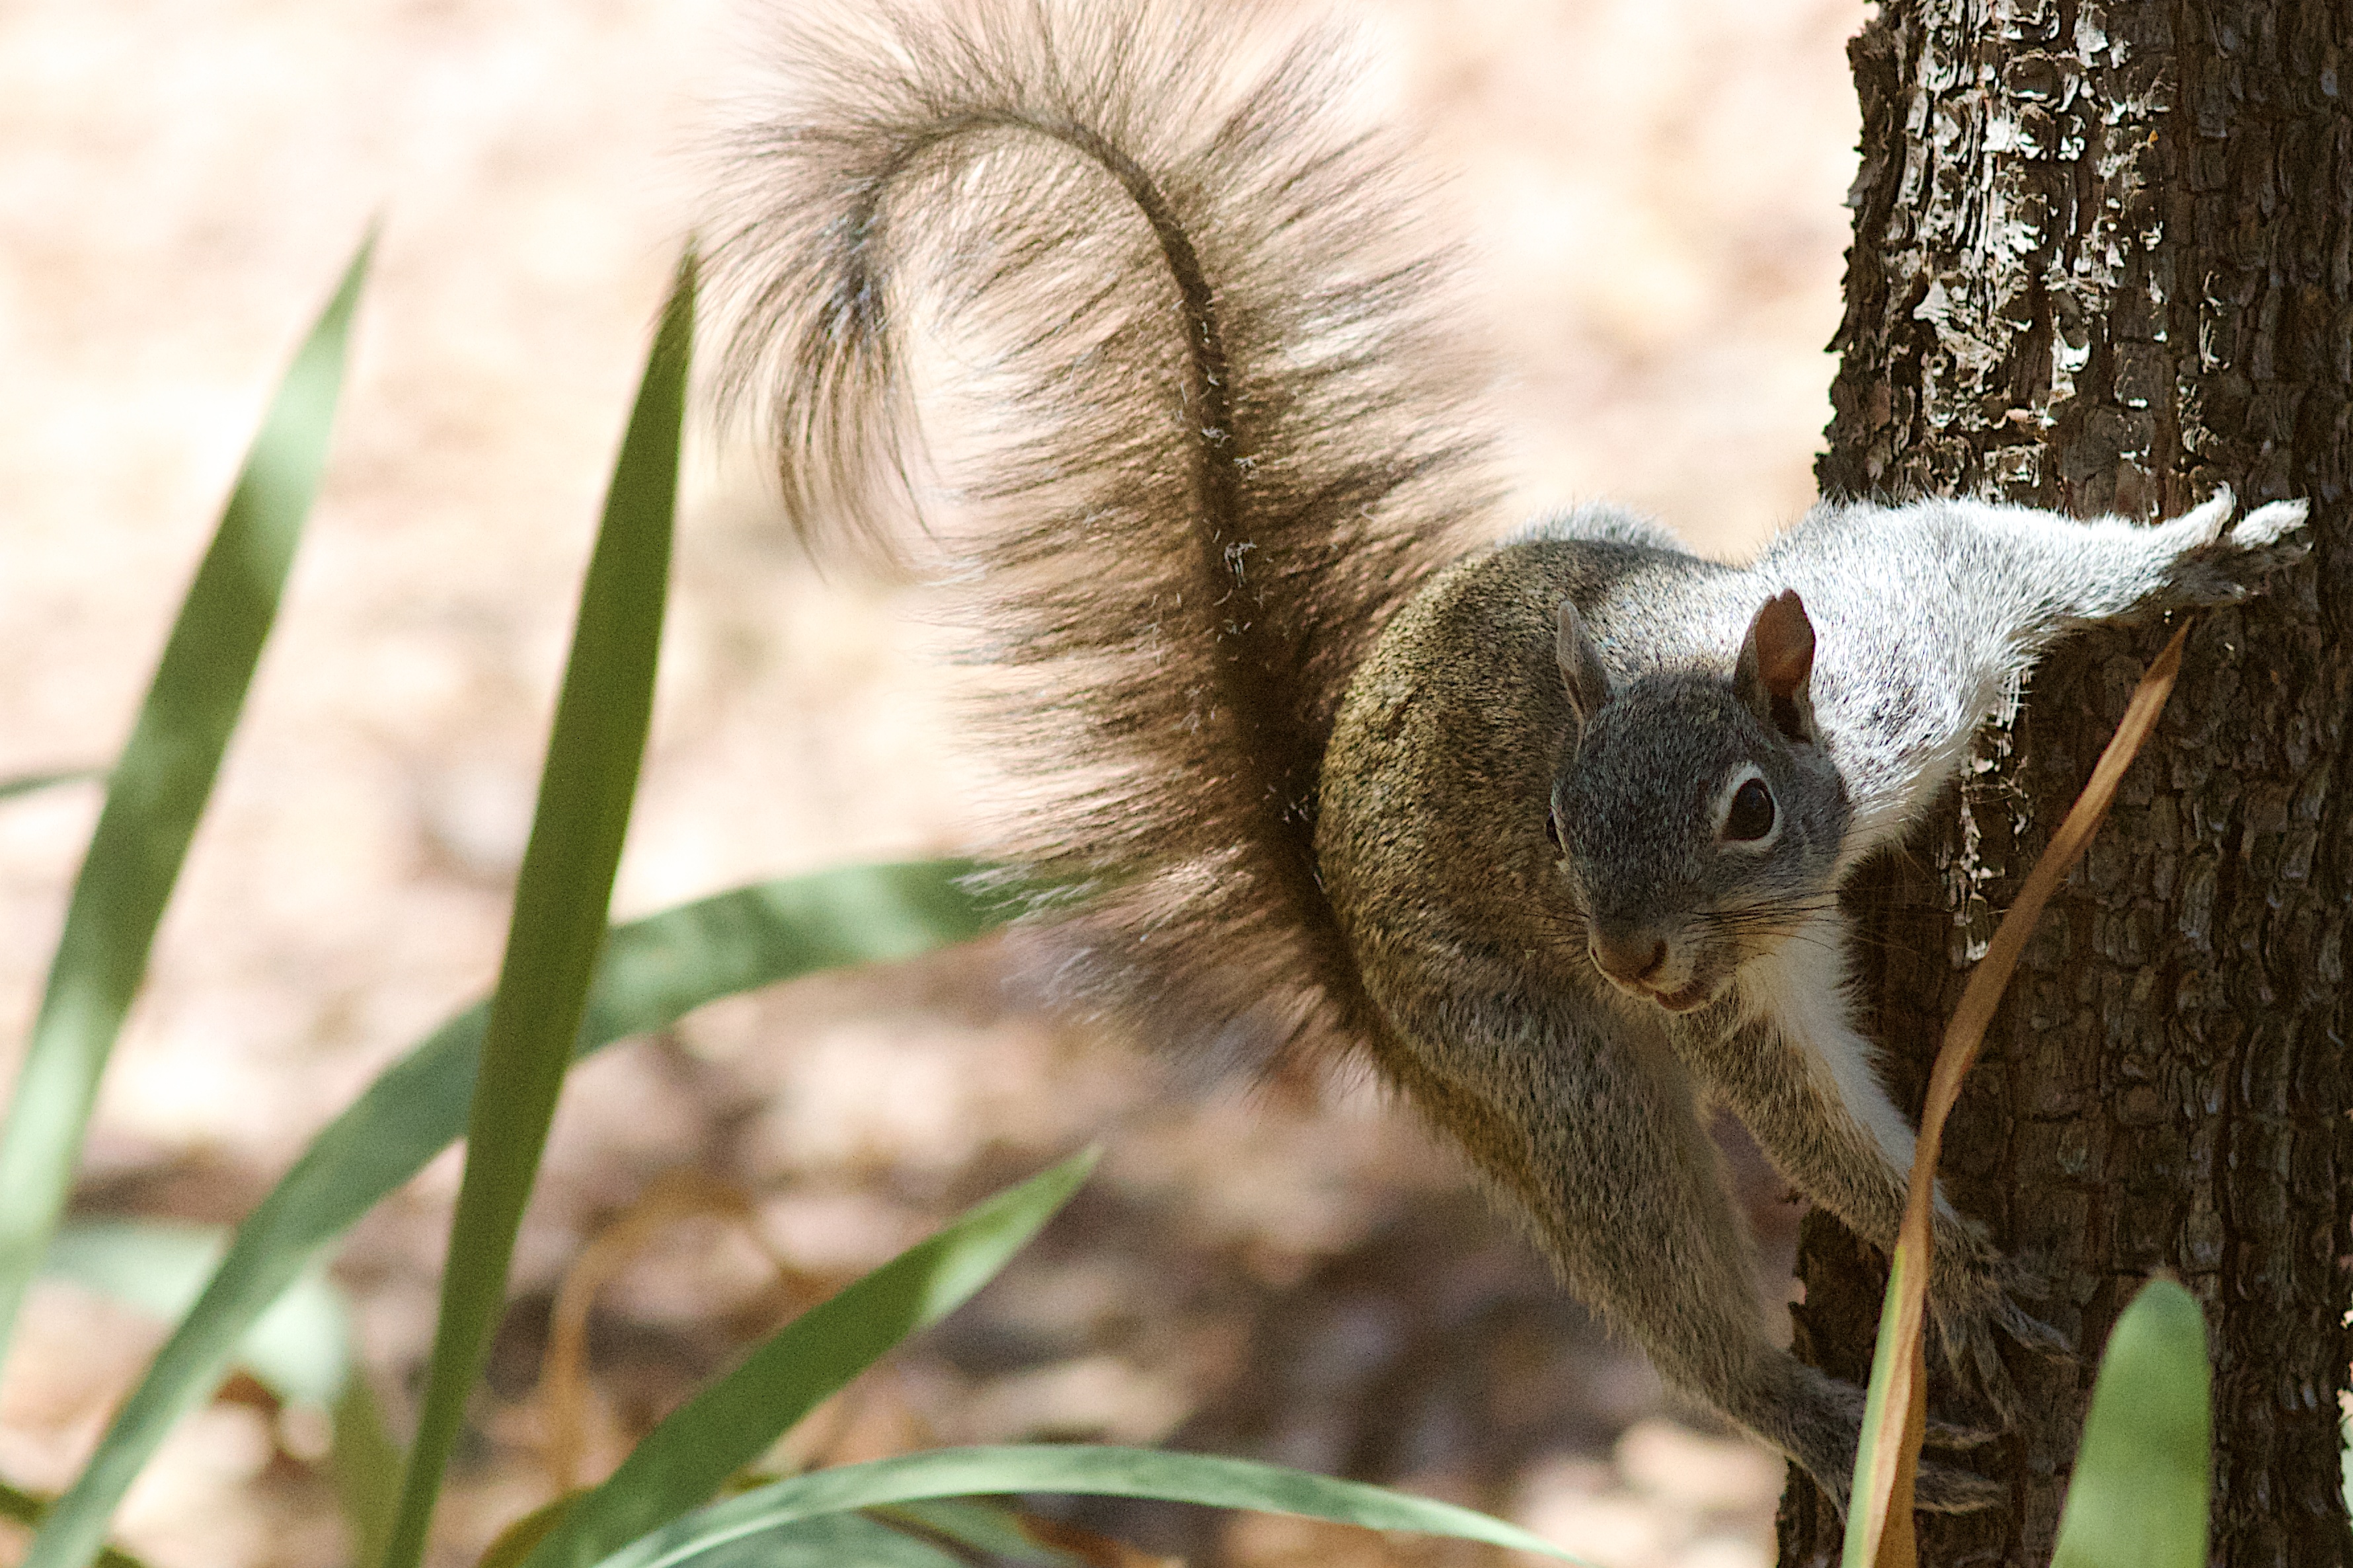
nature, branch, wildlife, mammal, squirrel, fauna, primate, strawberry, arizona, close up, vertebrate, old world monkey